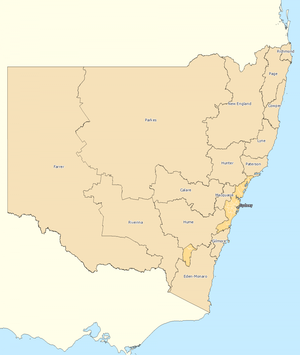
La Chambre des représentants australienne est composée de 150 députés élus nominalement dans des circonscriptions électorales appelées divisions, electorates ou seats. Le terme britannique « constituencies » est rarement utilisé.